Saskatoon Transit

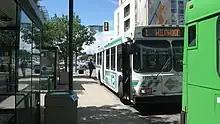
23d Street terminal, looking toward Second Avenue

The central transfer point for most bus routes has always been the block of 23rd Street between 2nd and 3rd Avenues and the neighbouring corners on 2nd and 3rd Avenues. In 1984, this block was permanently closed to regular traffic and a "Transit Terminal" constructed, consisting of widened sidewalks, heated shelters, and angled curbs to provide three "bays" on each side of the block. The 23rd Street Transit Terminal was opened on November 2, 1984. This terminal area is perceived by many as unsafe, and most of the businesses along this block have relocated; however, Saskatoon Transit has made some recent improvements, including a constant security guard presence and a Customer Service Centre where tickets, passes and schedules may be obtained. The 2005 Strategic Plan Study recommended that major improvements be carried out to the downtown terminal, but by 2020, no changes had been made.